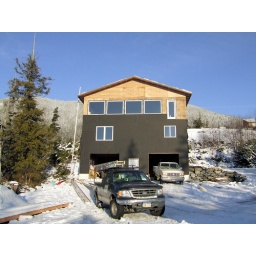
Our house building in progress